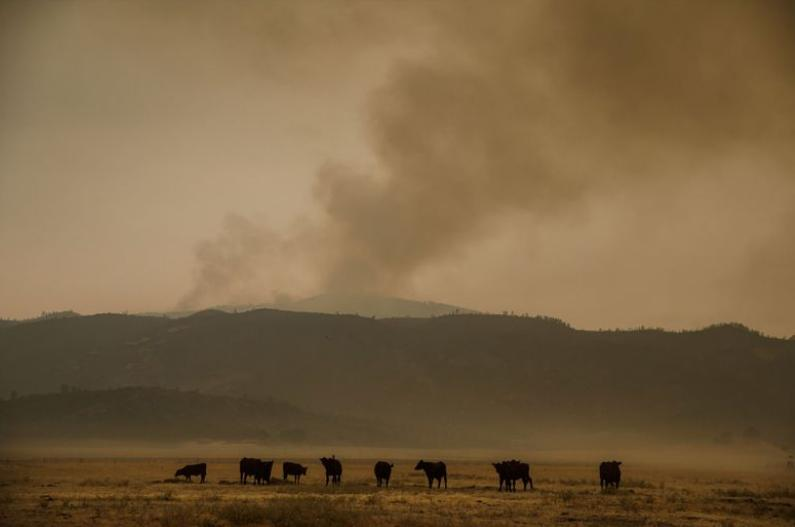
Fire: no
Smoke: yes